Describe the emotion expressed in this image:  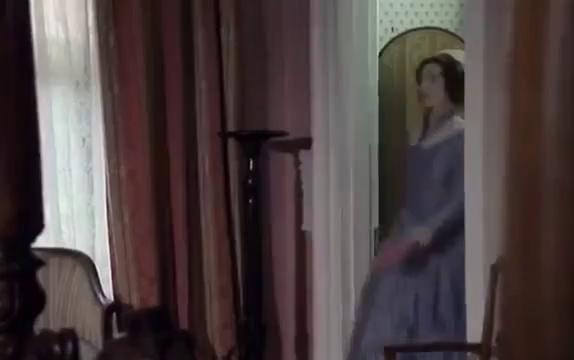
This person displays Suffering, valence and arousal with low intensity.